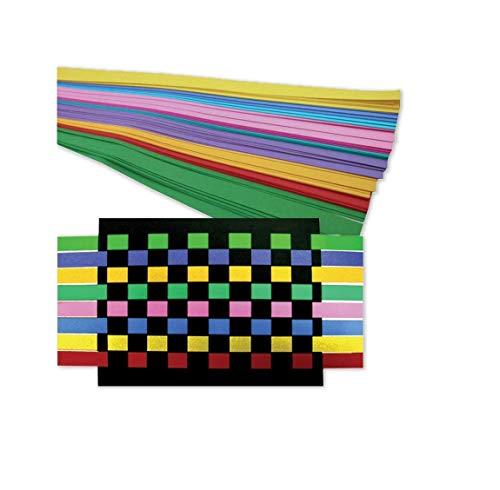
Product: Hygloss Products 15785 Weaving Strips Kit, 250 Strips + 25 Sheets 8.5"X11" - Black 80# Tag, Assorted, Multicolor
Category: Toys & Games | Arts & Crafts | Craft Kits | Scrapbooking
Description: Strips are 3/4" Wide by 16" Long.
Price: $22.70
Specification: ASIN:B002VC7832|ShippingWeight:1.3pounds(Viewshippingratesandpolicies)|DateFirstAvailable:November3,2009